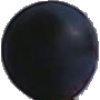
Label: Grape Blue 1